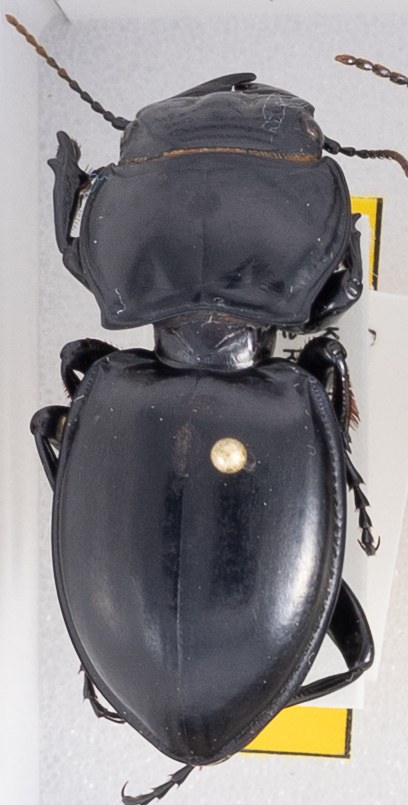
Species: Pasimachus californicus
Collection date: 2015-09-01
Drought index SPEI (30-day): -0.088
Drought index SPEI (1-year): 0.9
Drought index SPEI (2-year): -0.62